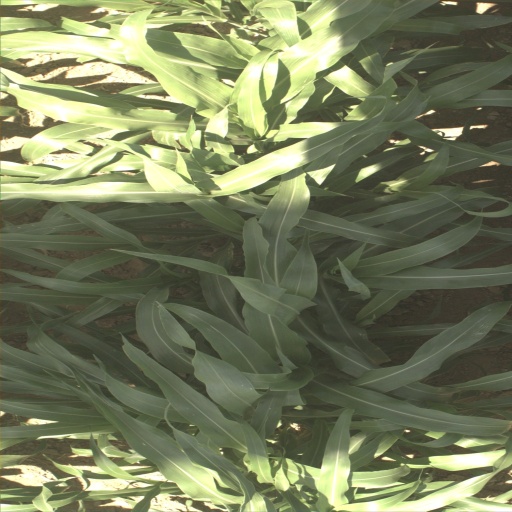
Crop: sorghum